Max Planck Institute of Immunobiology and Epigenetics

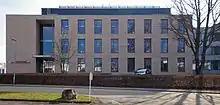
Main building of the institute at Freiburg

The Max Planck Institute of Immunobiology and Epigenetics (German: "Max-Planck-Institut für Immunbiologie und Epigenetik") in Freiburg, Germany is an interdisciplinary research institute that conducts basic research in modern immunobiology, developmental biology and epigenetics. It was founded in 1961 as the Max Planck Institute of Immunobiology and is one of 86 institutions of the Max Planck Society. Originally named the Max Planck Institute of Immunobiology, it was renamed to its current name in 2010 as it widened its research thrusts to the study of epigenetics.